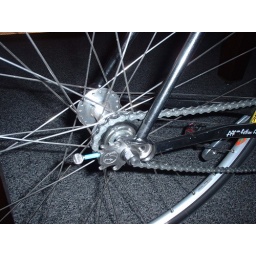
the chain tensioner on my bike is a bottle opener. comes in handy when I want a beer on the road.